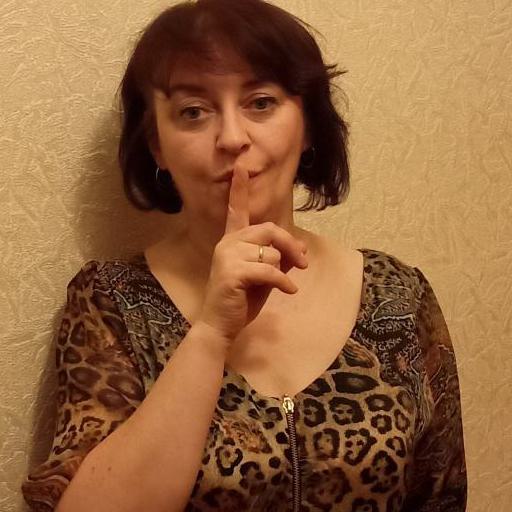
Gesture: mute